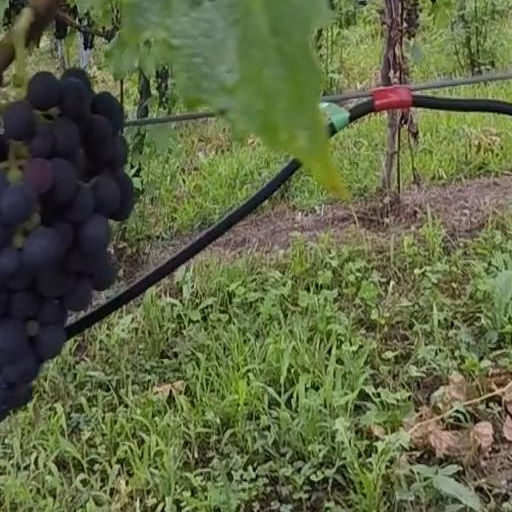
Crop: grape